Government of Austria-Hungary

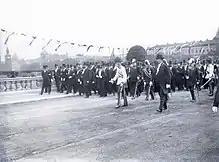
Emperor Franz Joseph I visiting Prague and opening the new Emperor Francis I Bridge in 1901

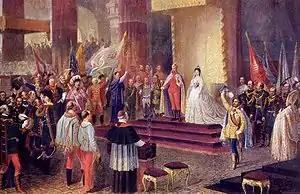
Coronation of Francis Joseph I and Elisabeth Amalie at Matthias Church, Buda, 8 June 1867

The administrative system in the Austrian Empire consisted of three levels: the central State administration, the territories ("Länder"), and the local communal administration. The State administration comprised all affairs having relation to rights, duties, and interests "which are common to all territories"; all other administrative tasks were left to the territories. Finally, the communes had self-government within their own sphere.